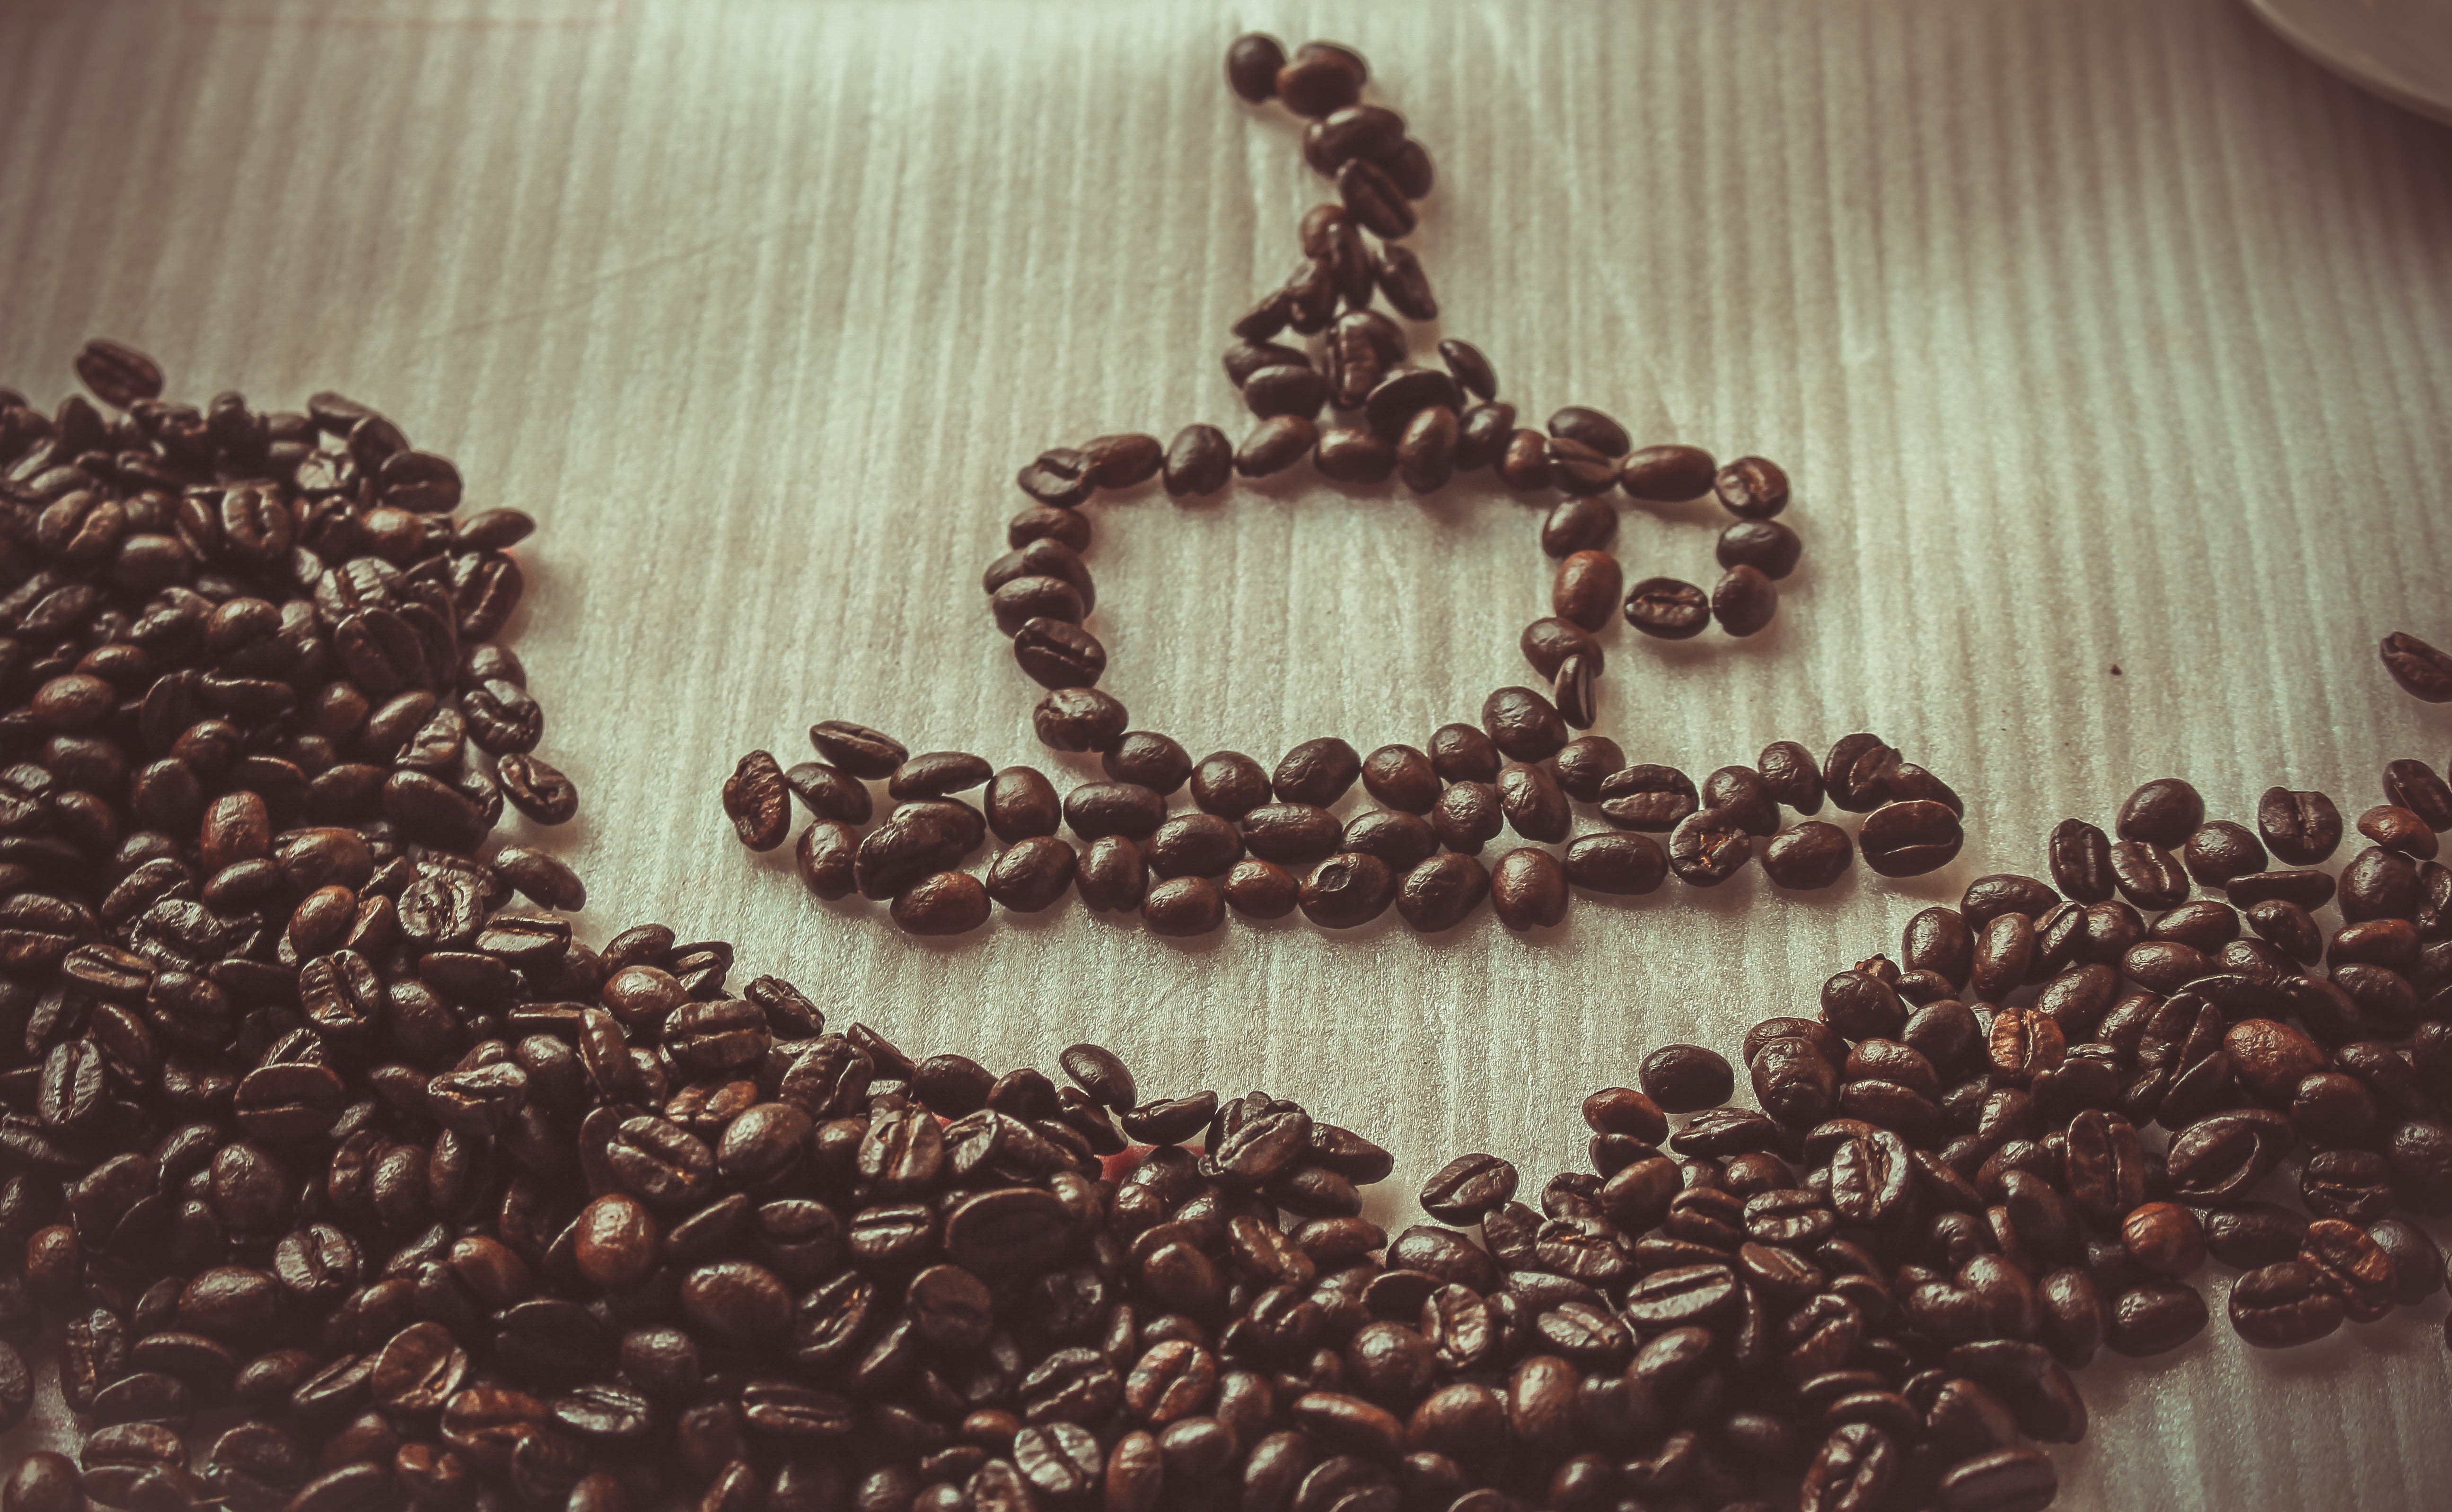
caffeine, brown, food, Java coffee, plant, bean, jamaican blue mountain coffee, coffee, Kapeng barako